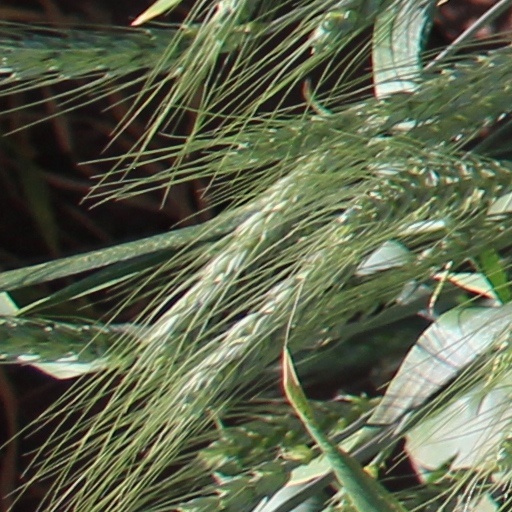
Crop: wheat